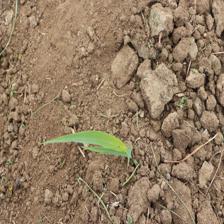
Label: Sorghum